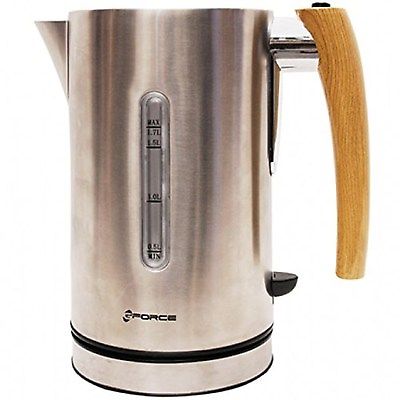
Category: kettle